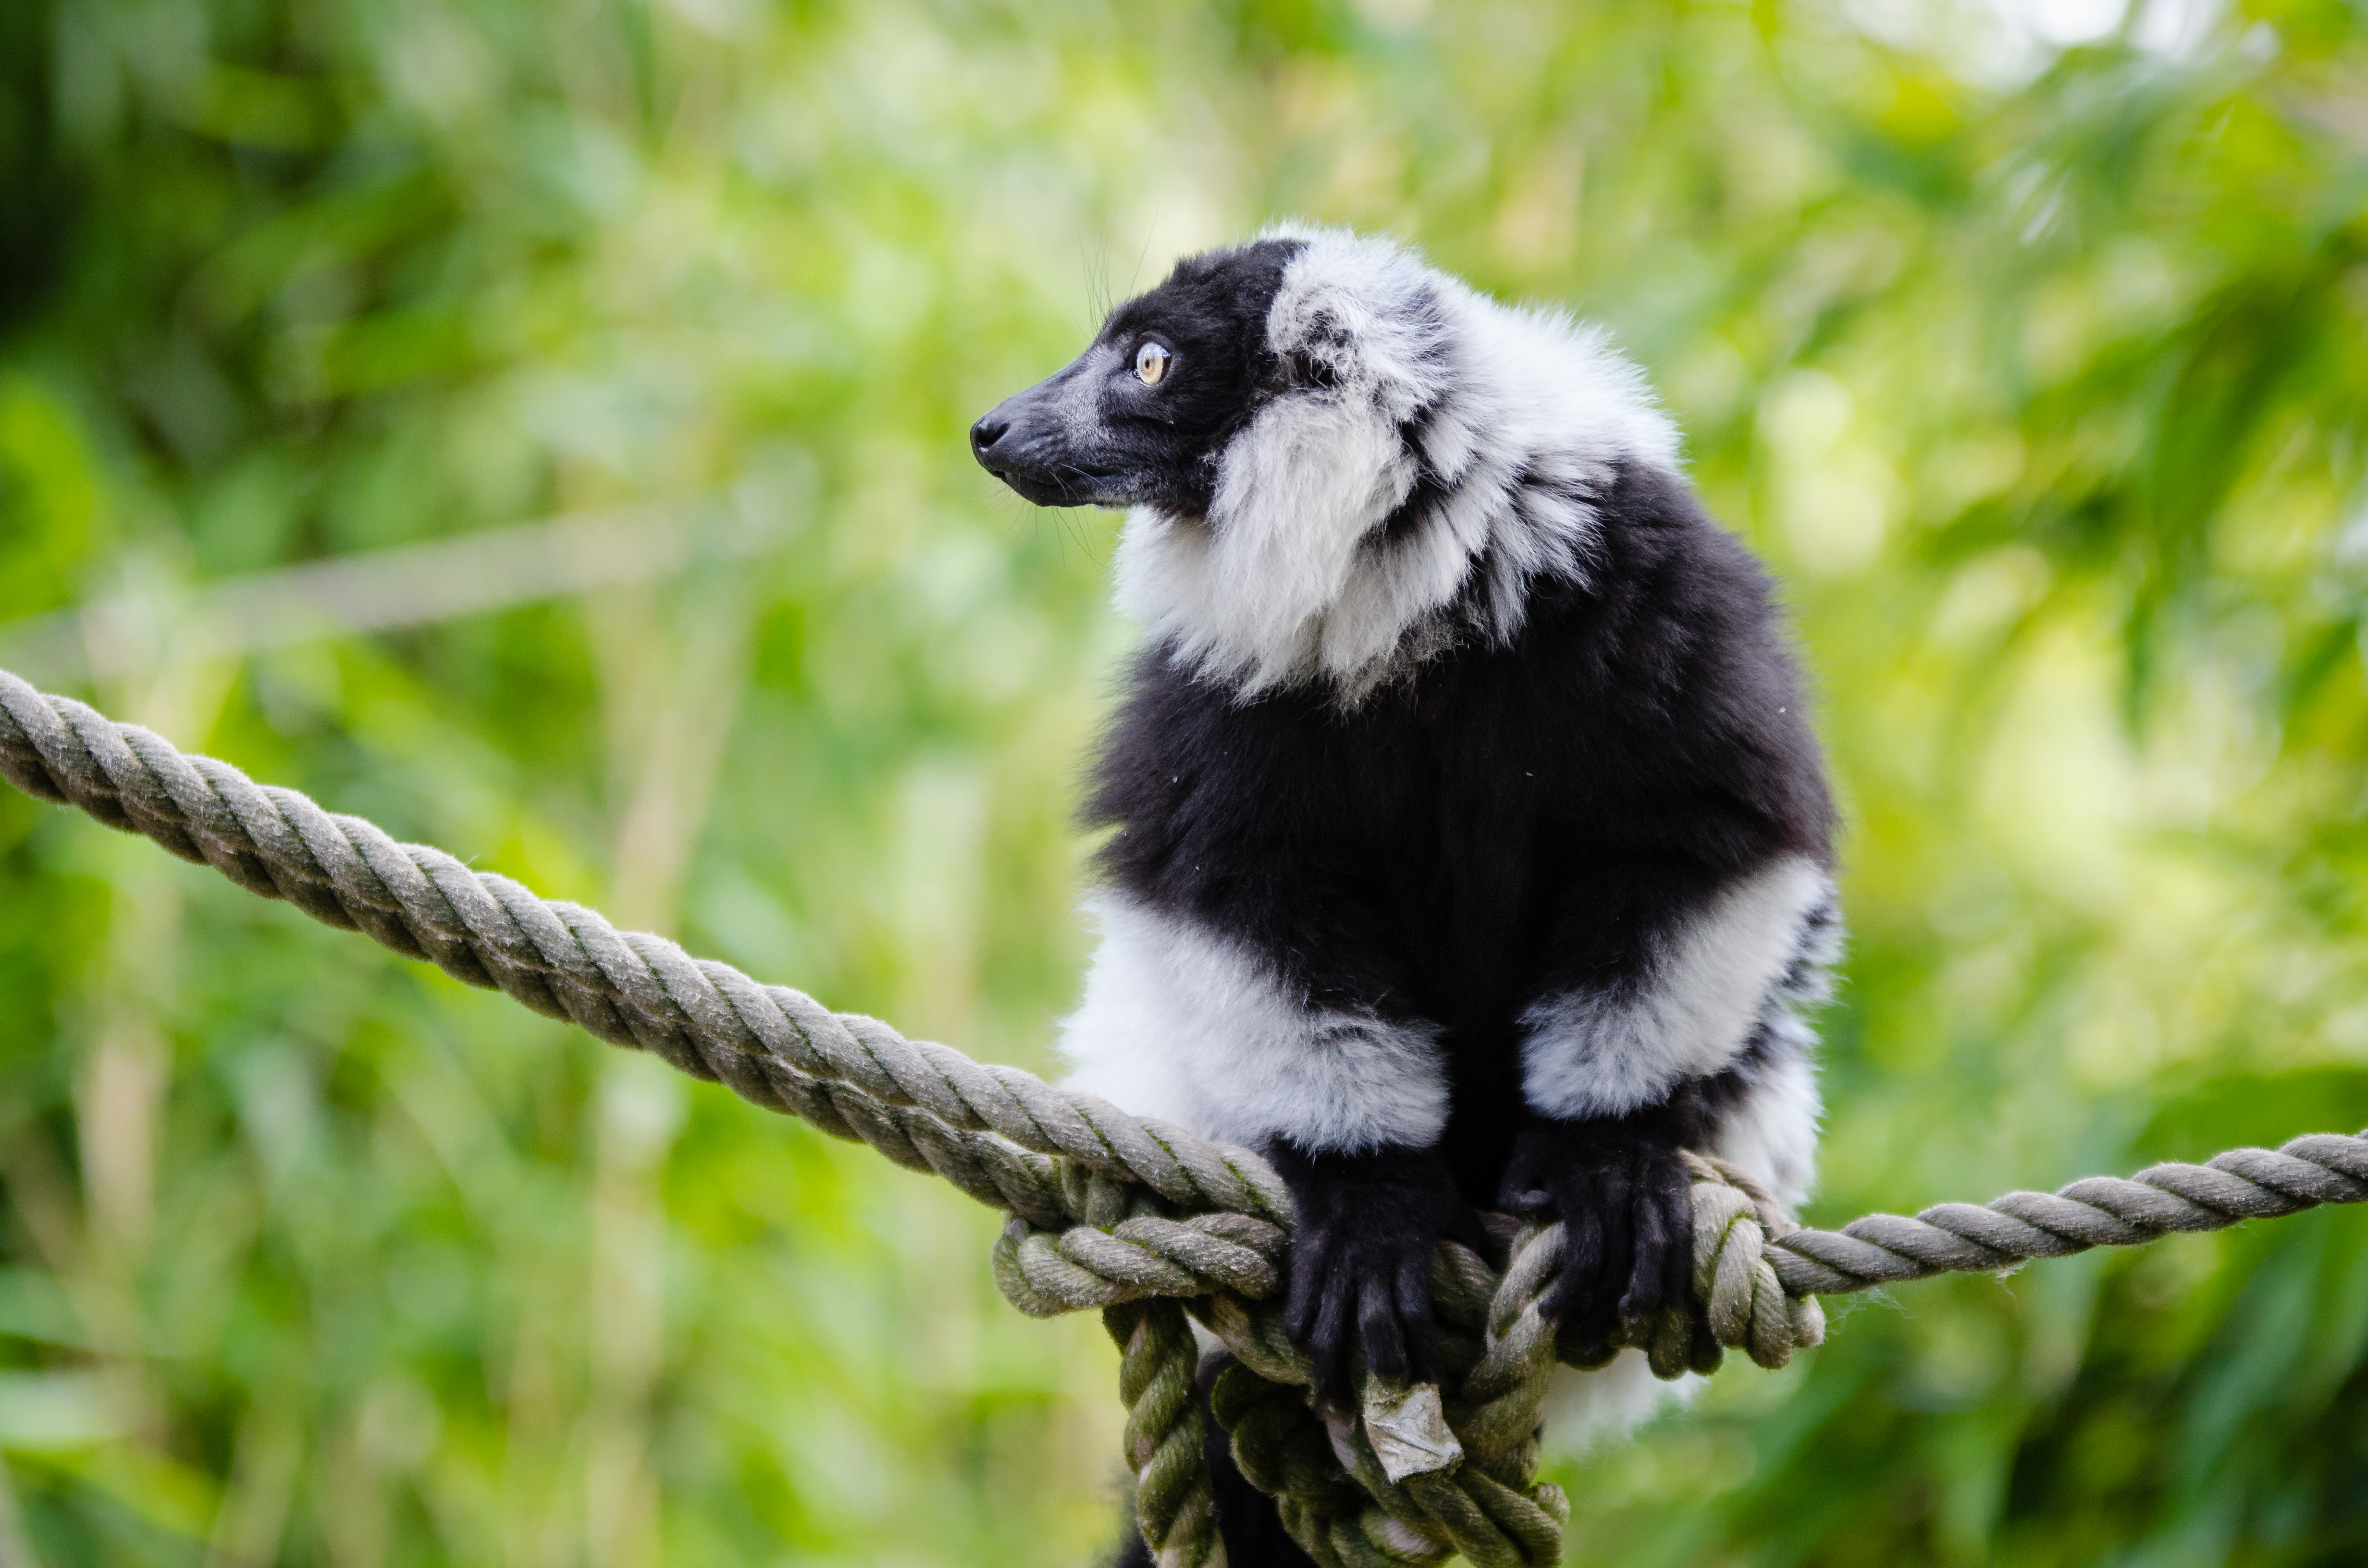
nature, wildlife, mammal, fauna, primate, vertebrate, lemur